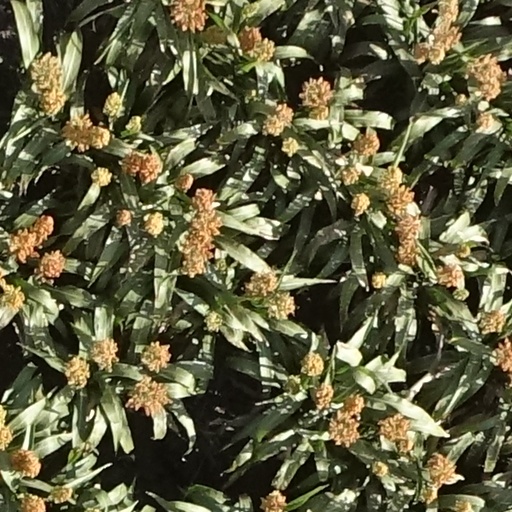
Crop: sorghum